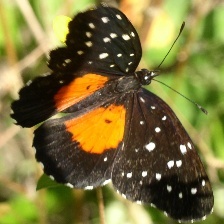
Species: CRIMSON PATCH